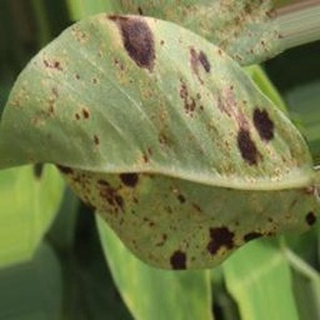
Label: groundnut_rust